Fire hardening

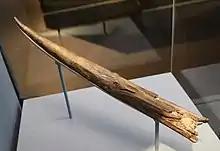
The Clacton Spear may be an ancient example of fire hardening.

It has been suggested that the Clacton Spear may have broken off due to fire hardening which would have significantly increased its work of fracture.